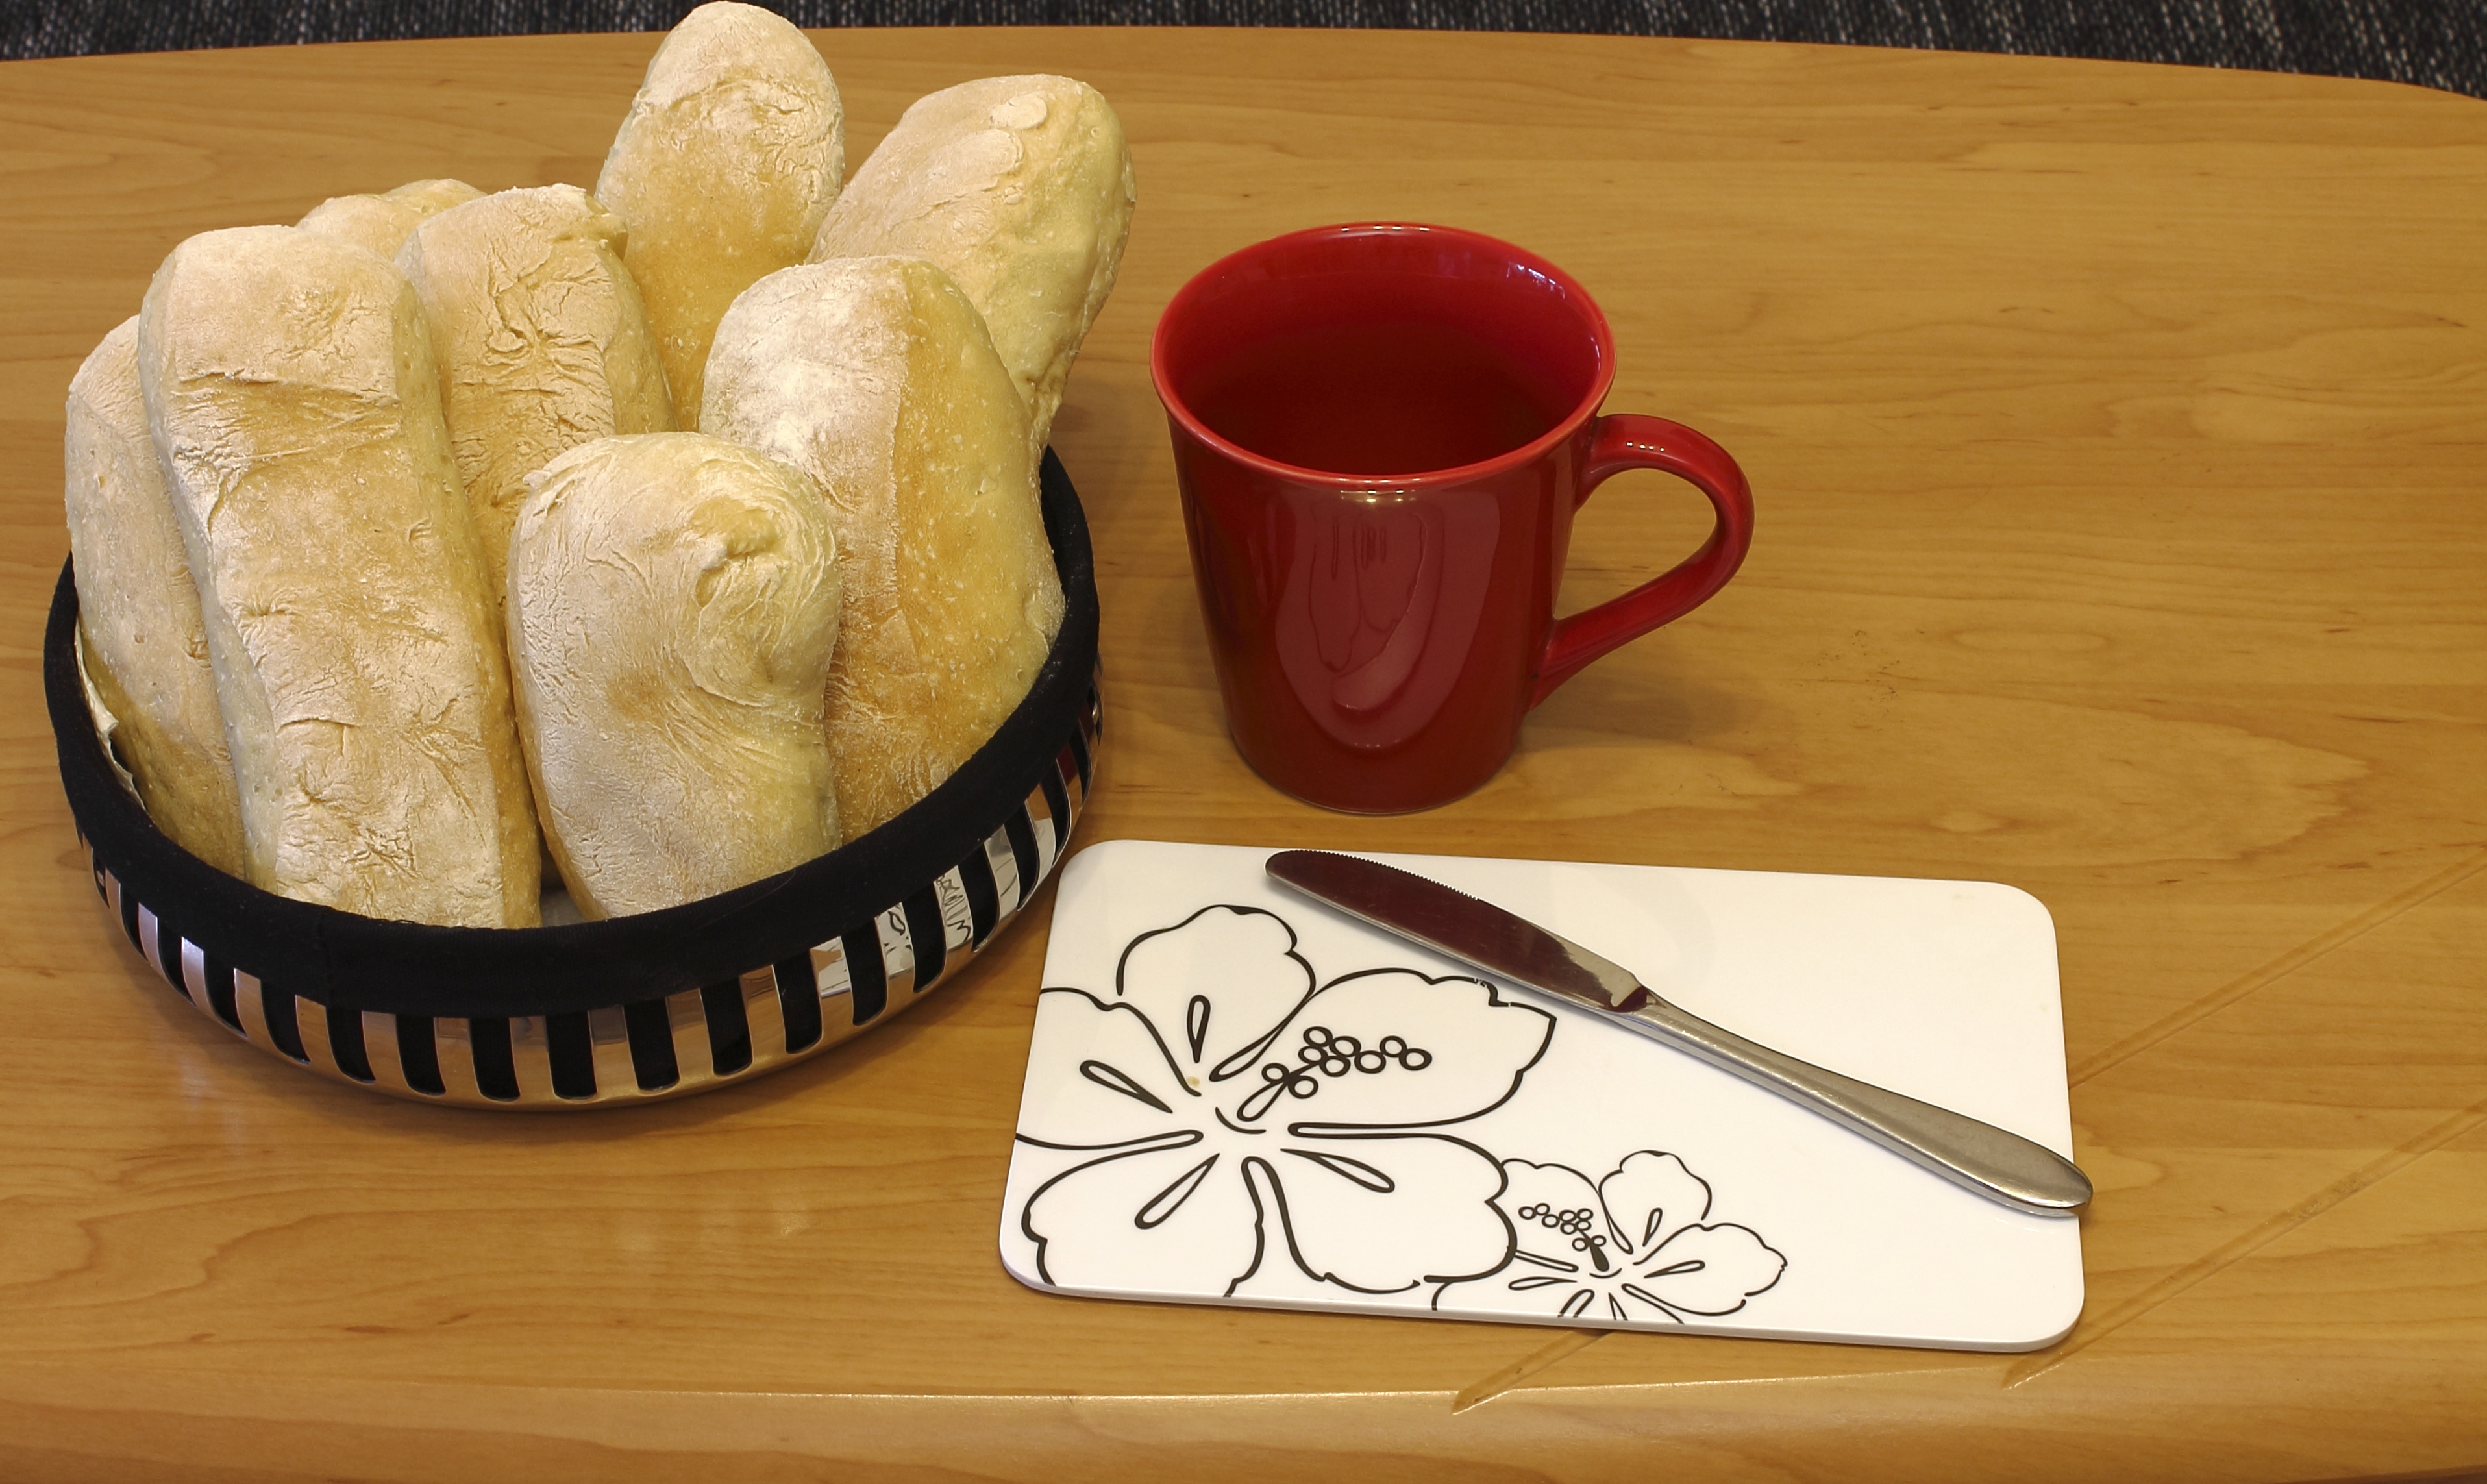
coffee, cup, dish, meal, food, produce, breakfast, baking, dessert, eat, cuisine, bakery, loaf, roll, shape, flour, baked goods, flavor, snack food